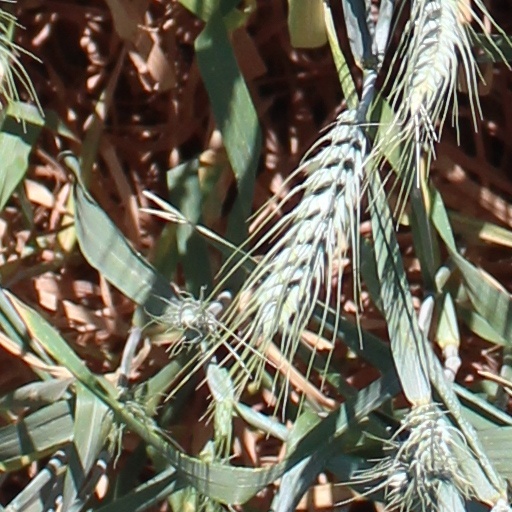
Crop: wheat